Globidens

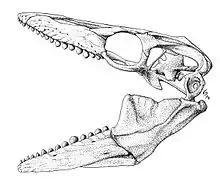
Reconstructed skull of "G. dakotensis"

Studies since Gilmore's assessment establish more specific and more complete lists of diagnostic features. Gilmore correctly inferred that "Globidens" had a stout, powerfully built skull. In addition, a few of its notable skull characteristics include a small parietal foramen located entirely within the parietal, tuberosities present on the jugal, a longitudinal crest present on the dorsal surface of the frontal, and a premaxilla with a rostrum anterior to the premaxillary teeth. The rounded teeth with finely wrinkled enamel seen in "Globidens" are characteristic of Globidensini. However, the degree of rounding on individual teeth may be indicative of genus or even species. Marginal teeth in "Globidens" become most subspherical toward the center of the jaws. Additionally, "Globidens" had thirteen maxillary teeth and either lacked or showed only rudimentary pterygoid teeth on the roof of its mouth.